Retailing in South Korea

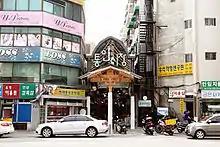
Tongin Market entrance

Shinsegae is a department-store company headquartered in Seoul. "Shinsegae" means "new world" in Korean. Its flagship store in Centum City, Busan, is the world's largest department store, surpassing Macy's flagship Herald Square store in 2009.